Matthew Lewis (actor)

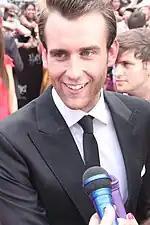
Lewis at the US premiere of "Harry Potter and the Deathly Hallows – Part 2" in 2011

In 1999, castings were held across the UK for "Harry Potter and the Philosopher's Stone", the film adaptation of British author J. K. Rowling's novel. Lewis, a fan of the series, initially attended an open audition at the Queens Hotel, Leeds, before being contacted two months later to perform a screen test for director Chris Columbus, eventually earning the role of Neville Longbottom. "Harry Potter and the Philosopher's Stone" was released in 2001 and became a critical and commercial hit. For the role, Lewis wore a set of false teeth, shoes two sizes too big, a fat suit and ear prosthetics. He reprised his role a year later in "Harry Potter and the Chamber of Secrets"; Lewis has stated that his favorite lines stem from the film.